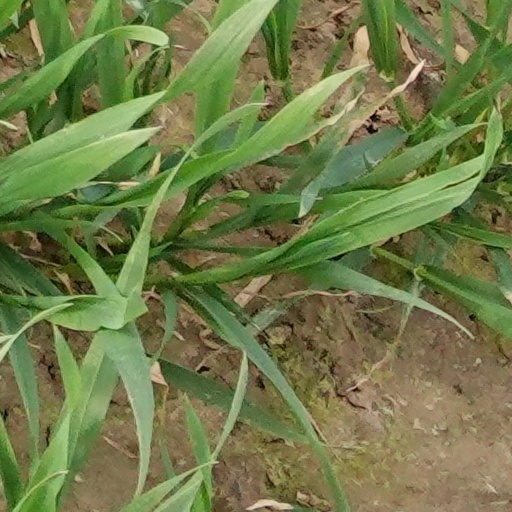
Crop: wheat